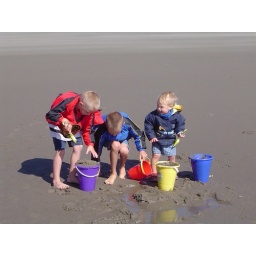
The boys playing in the sand